Tom Moreland Interchange

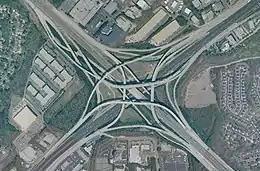
Aerial view of the interchange

The interchange is a stack interchange. Because of a northeast-to-southwest ramp that passes over the fourth level of the interchange, Spaghetti Junction is a five-level stack interchange, not a traditional four-level stack. It contains additional ramps to accommodate traffic on four nearby side roads: Buford Highway/US 23, Chamblee–Tucker Road, Pleasantdale Road, and Northcrest Road. The interchange handles approximately 300,000 vehicles each day. It has 14 bridges, the highest rising , running from Northcrest Road to I-85 south.